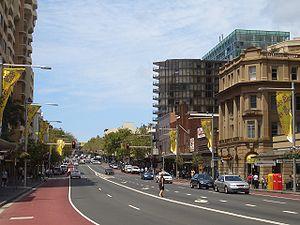
Oxford Street est une célèbre avenue du centre de Sydney, Australie. Cette artère principale prend son départ de Whitlam Square sur le coin sud-est de Hyde Park, dans le quartier central des affaires de Sydney et finissant à Bondi Junction dans la banlieue est.